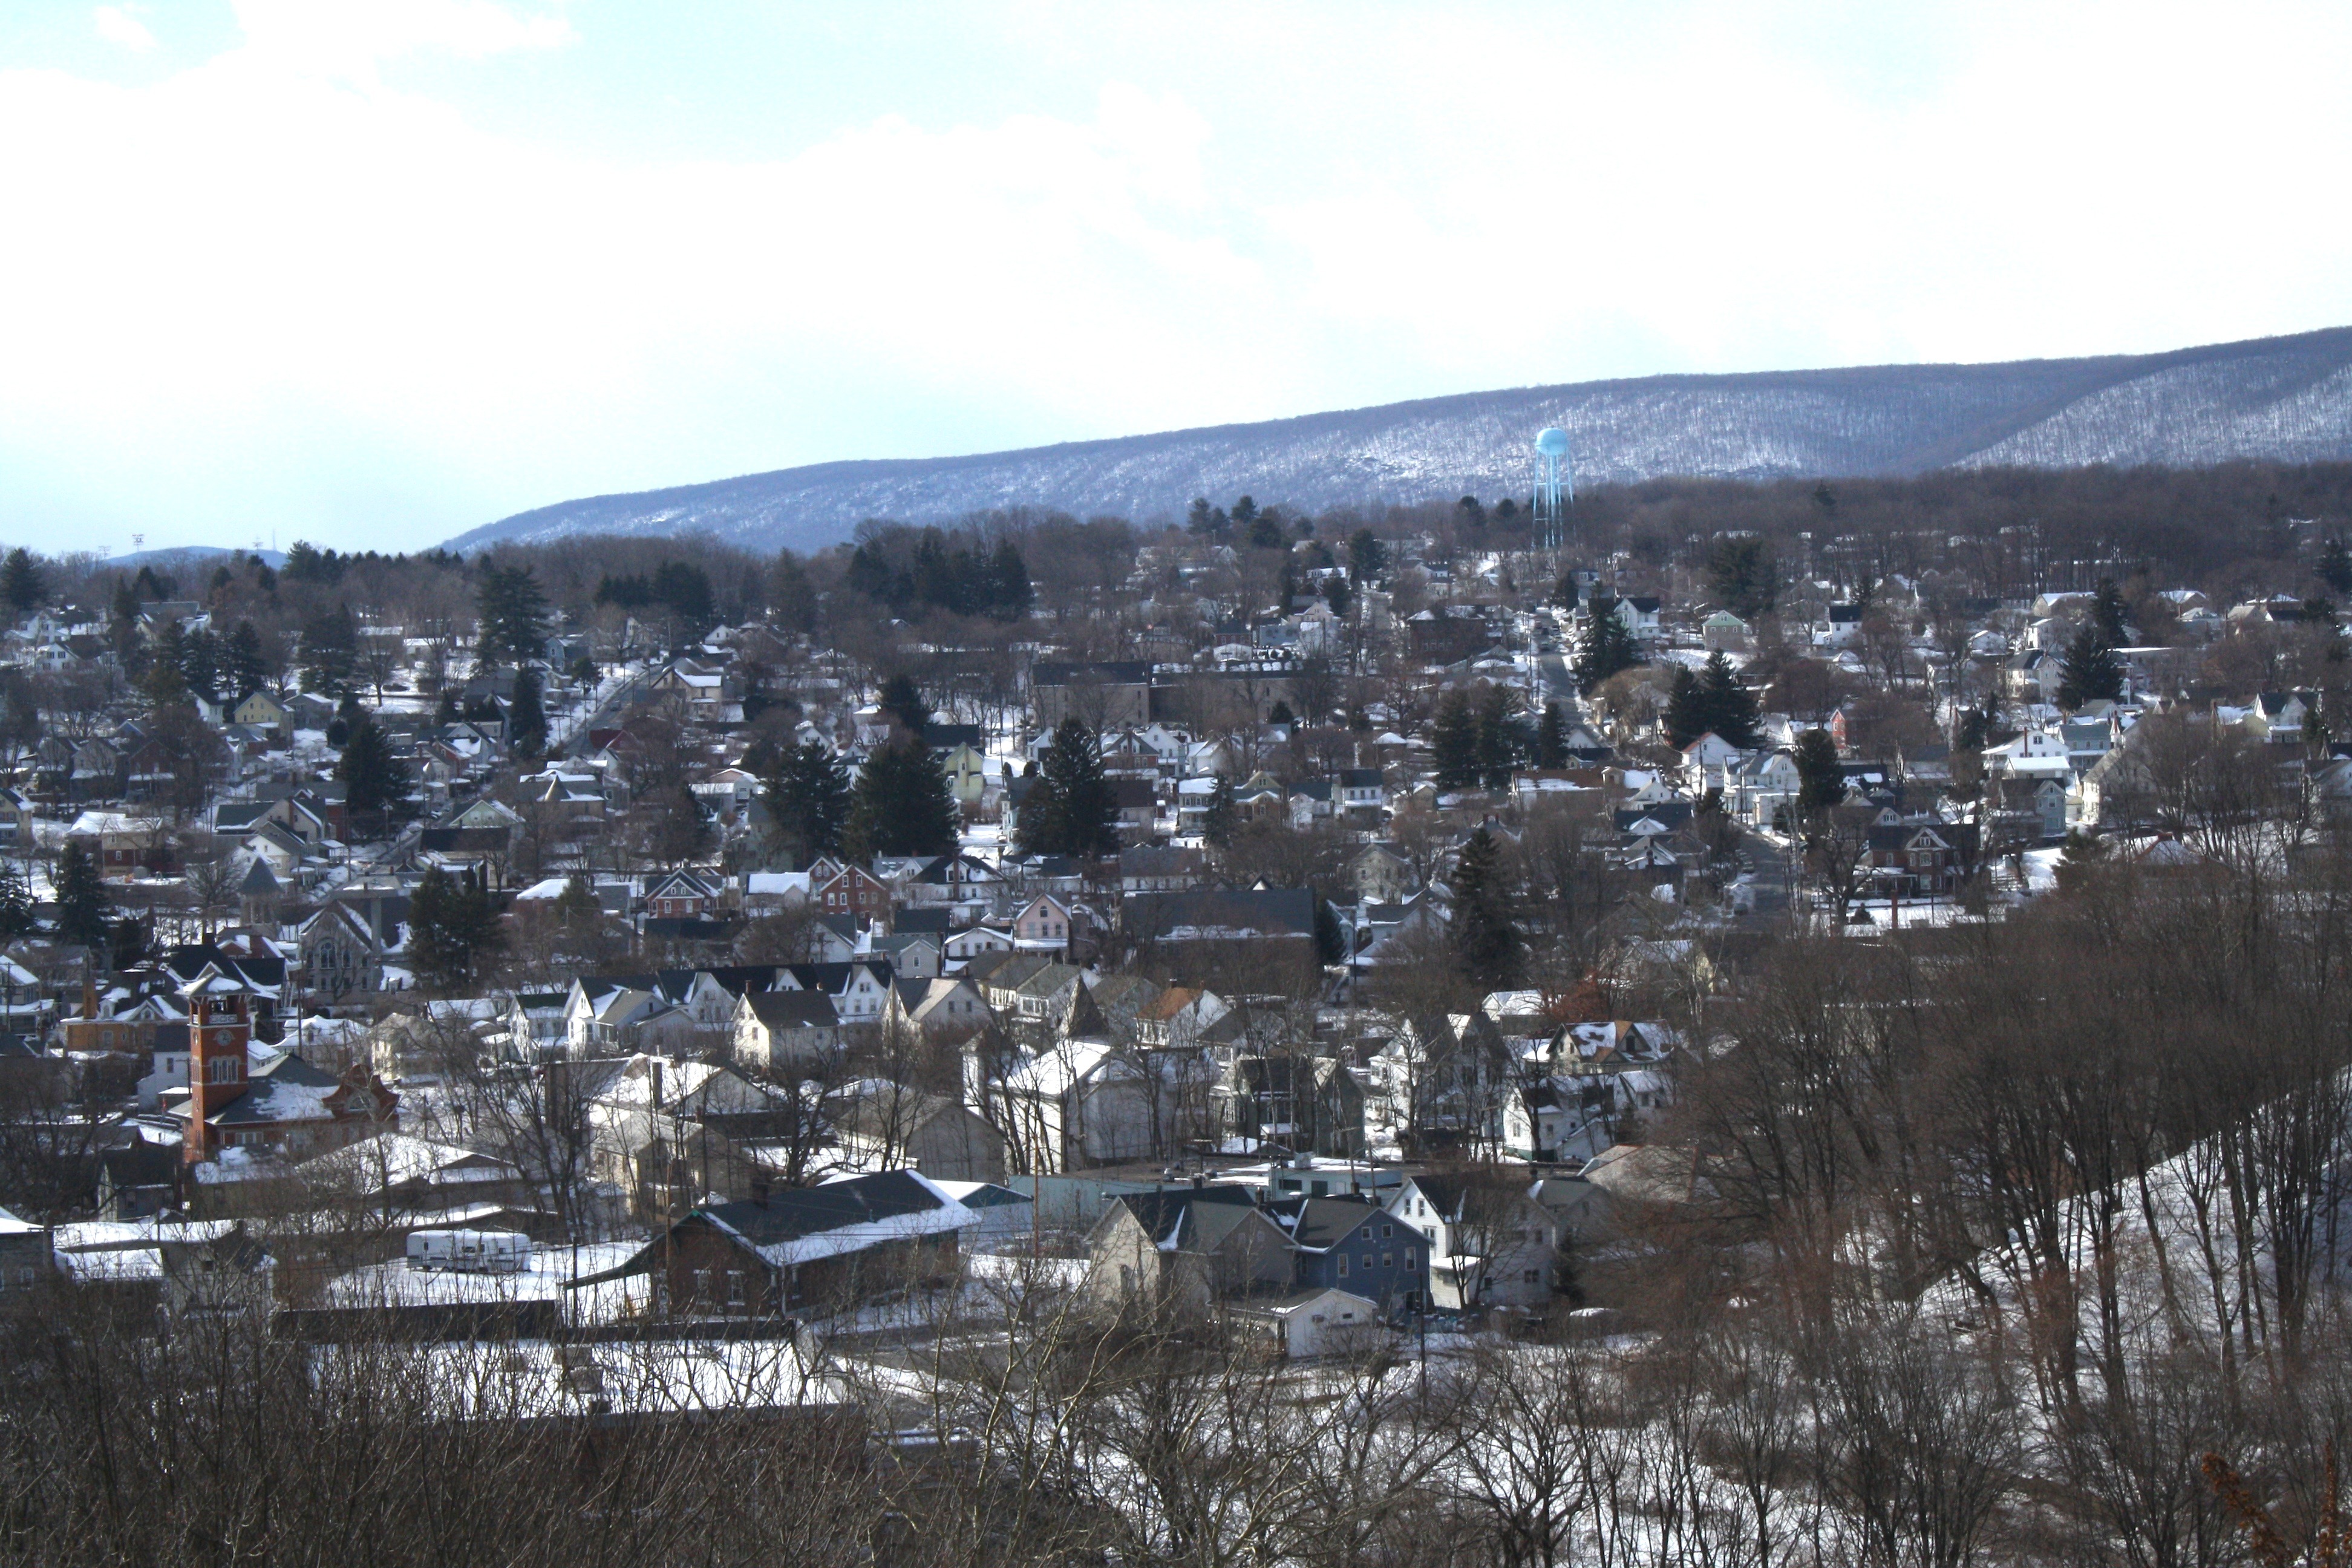
landscape, nature, forest, mountain, snow, winter, architecture, sky, town, urban, mountain range, panorama, village, ice, weather, trees, woods, outside, clouds, buildings, mountains, pennsylvania, bangor, geographical feature, human settlement, geological phenomenon